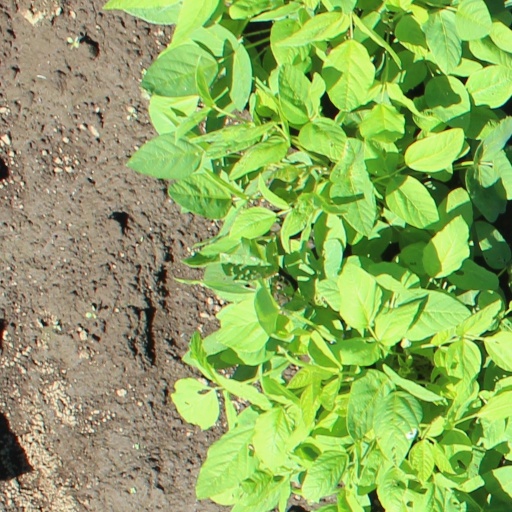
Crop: soybean